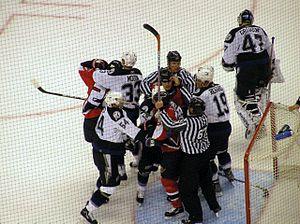
En hockey sur glace, les combats entre deux joueurs ou plus sont monnaie courante dans certaines ligues, particulièrement en Amérique du Nord. Certains joueurs, les « policiers », sont spécialisés dans les combats et interviennent dans les moments cruciaux pour une équipe afin d'essayer de faire basculer le match. Leur intervention peut également survenir afin de protéger la vedette de l'équipe. Ces joueurs spéciaux de l'équipe ont souvent un temps de jeu limité, compensant une technique moindre par leur impact physique sur l'adversaire.